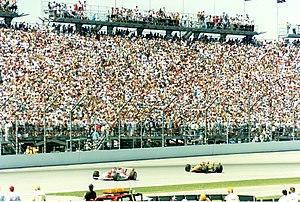
Le championnat américain de course automobile, également nommé aujourd'hui IndyCar Series est une compétition de course automobile se déroulant majoritairement aux États-Unis et en Amérique du Nord. En 2015, le championnat est géré par l'Indy Racing League.
Les 500 miles d'Indianapolis 1994, organisés le 29 mai 1994 sur l'Indianapolis Motor Speedway, ont été remportés par le pilote américain Al Unser Jr. sur une Penske-Mercedes.